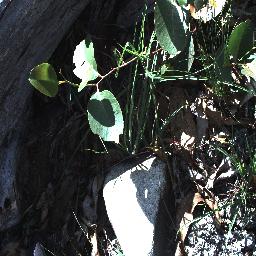
Label: negative